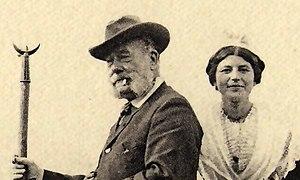
Yvan Pranishnikoff (1841-1909), peintre russe, préhistorien français et personnalité de Camargue
L'histoire de la Camargue, d'abord liée au cours de l'Antiquité à l'oppidum priscium Râ, le fut ensuite à la conquête de son territoire mouvant au fur et à mesure de l'avancée des alluvions du Rhône. La Camargue, delta du fleuve, devint terre de sel et d'élevage, terre de pèlerinage, et aujourd'hui terre de tourisme.
Ivan Petrovitch Pranishnikoff est un peintre et illustrateur russe ainsi qu'un prospecteur archéologique, grand voyageur en Europe et en Amérique du Nord ; à la fin de sa vie il s’installe en Camargue, aux Saintes-Maries-de-la-Mer, où il meurt.